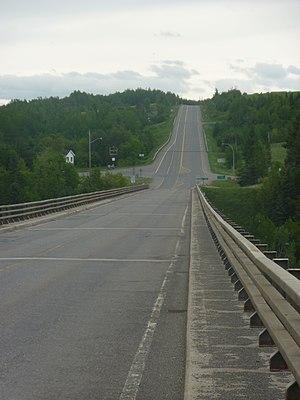
Route 130 à Aroostook au Nouveau-Brunswick
La route 130 est une route située à l'ouest du Nouveau-Brunswick. Elle longe le fleuve Saint-Jean et la route 2 Transcanadienne, possédant une longueur de 101 kilomètres.